The Amazing Race Vietnam 2014

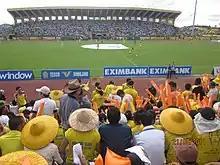
At Vinh Stadium, teams had to successfully complete various soccer exercises.

In this leg's Roadblock, one team member had to hold a spoon in their mouth and balance an egg on it. While balancing the egg, they had to observe the statues of soldiers around the memorial. After this, they would be asked how many soldiers there were (29) and how many soldiers "with hats" there were (28). If teams got the correct answer, they would receive their next clue. If not, they had to wait 15 minutes before trying again. Only two teams could attempt this task at a time.